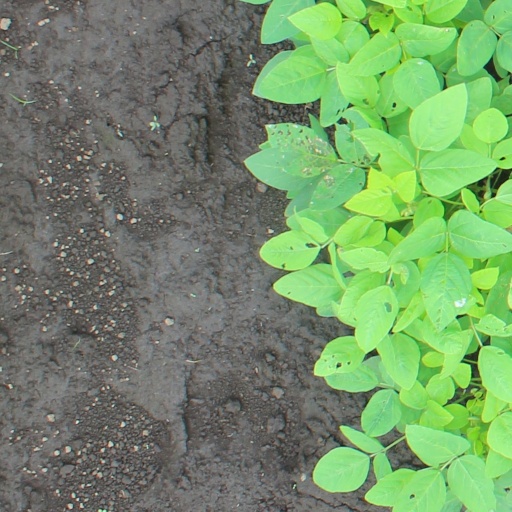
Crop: soybean